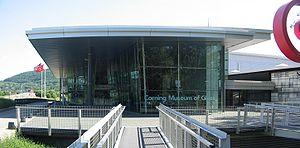
Le musée du verre de Corning est un musée entièrement consacré au verre. Il est situé à Corning, où se trouve établie l'entreprise de verrerie Corning.